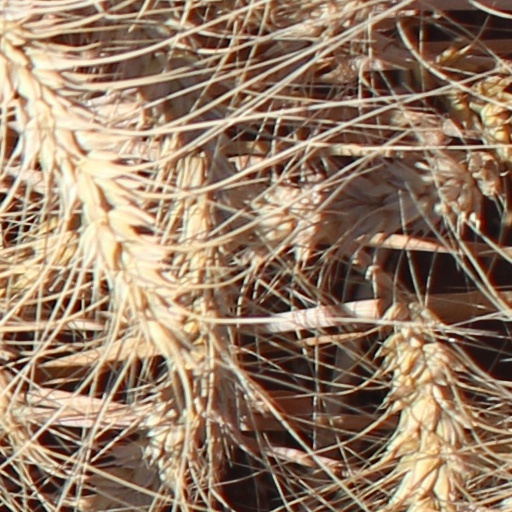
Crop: wheat